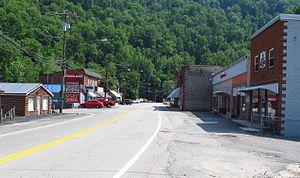
Gilbert est une ville américaine située dans le comté de Mingo, dans l'État de la Virginie-Occidentale. En 2010, sa population est de 450 habitants.